Ride a Crooked Mile

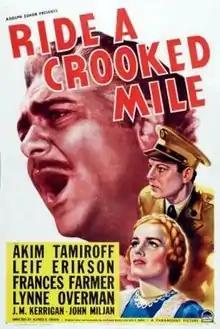
Theatrical release poster

Ride a Crooked Mile is a 1938 American Western film directed by Alfred E. Green and written by Jack Moffitt and Ferdinand Reyher. The film stars Akim Tamiroff, Leif Erickson, Frances Farmer, Lynne Overman, John Miljan and J. M. Kerrigan. The film was released on December 9, 1938, by Paramount Pictures.